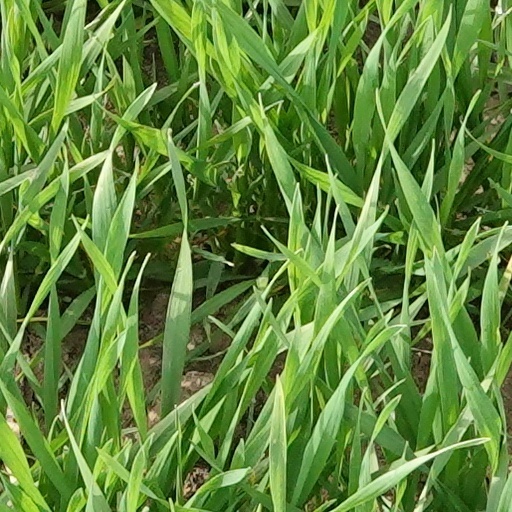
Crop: wheat